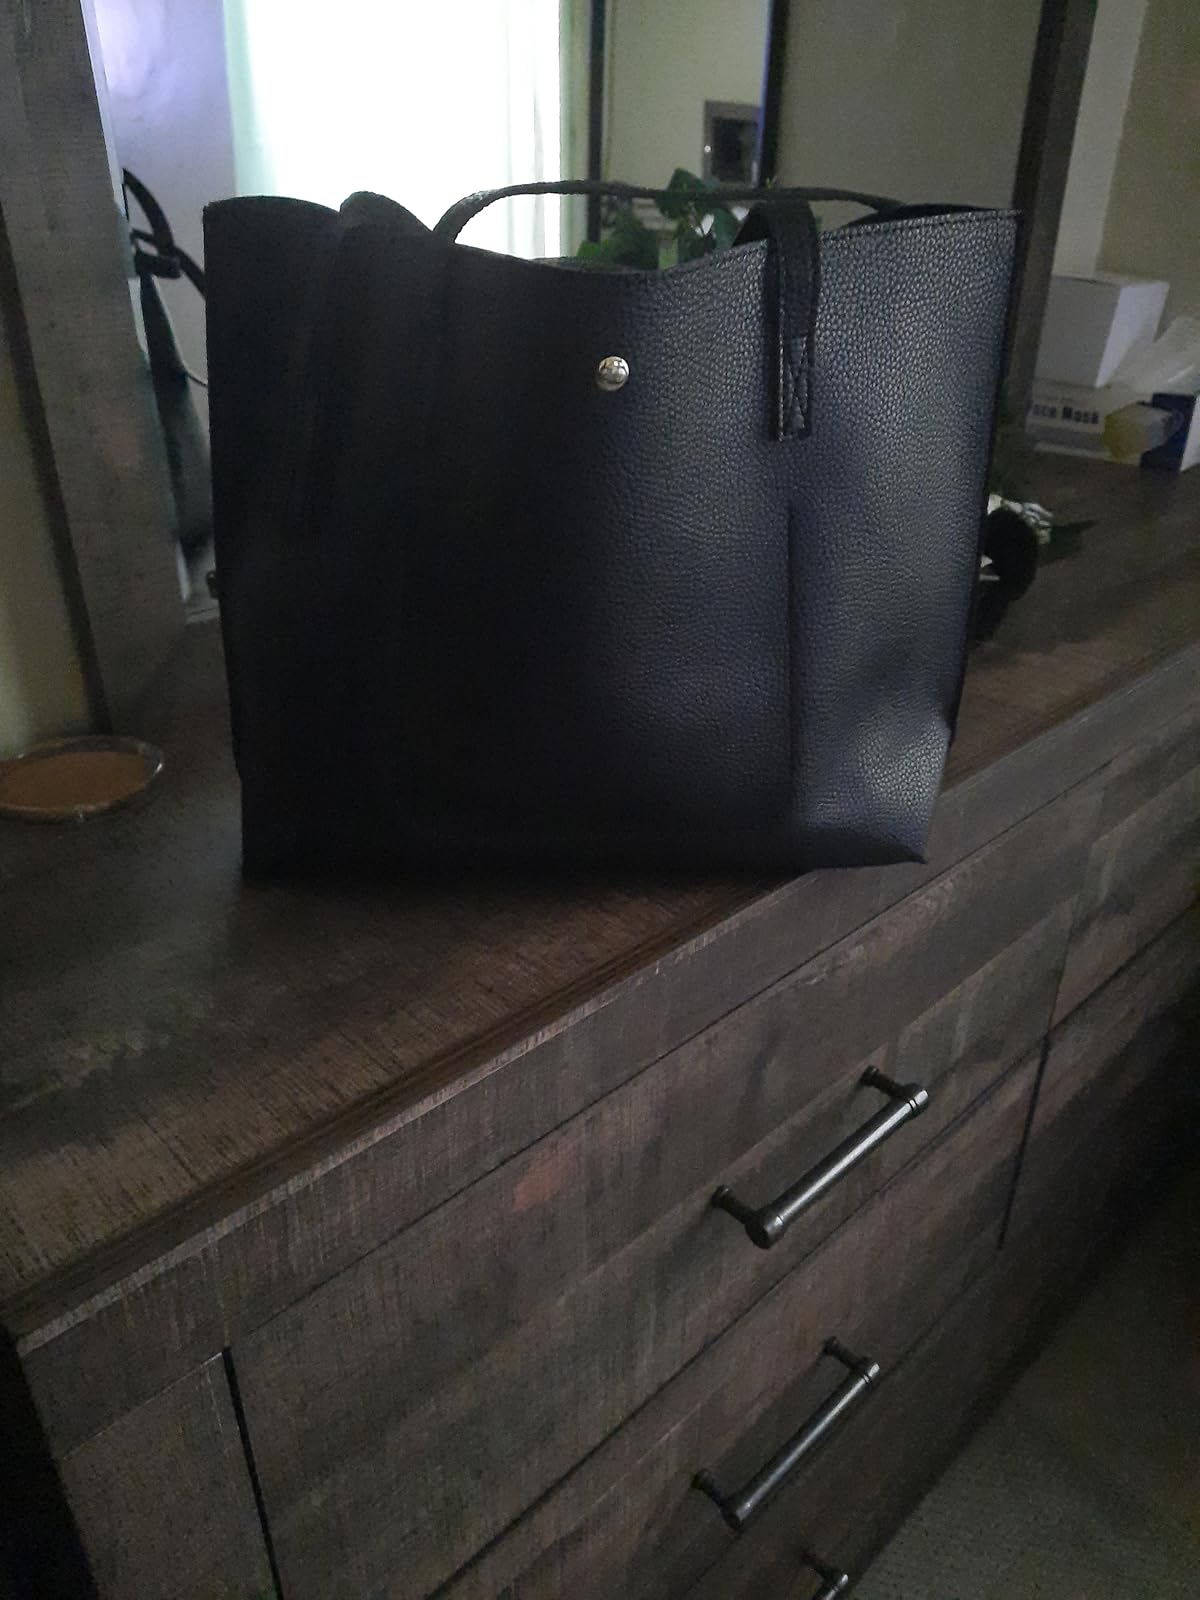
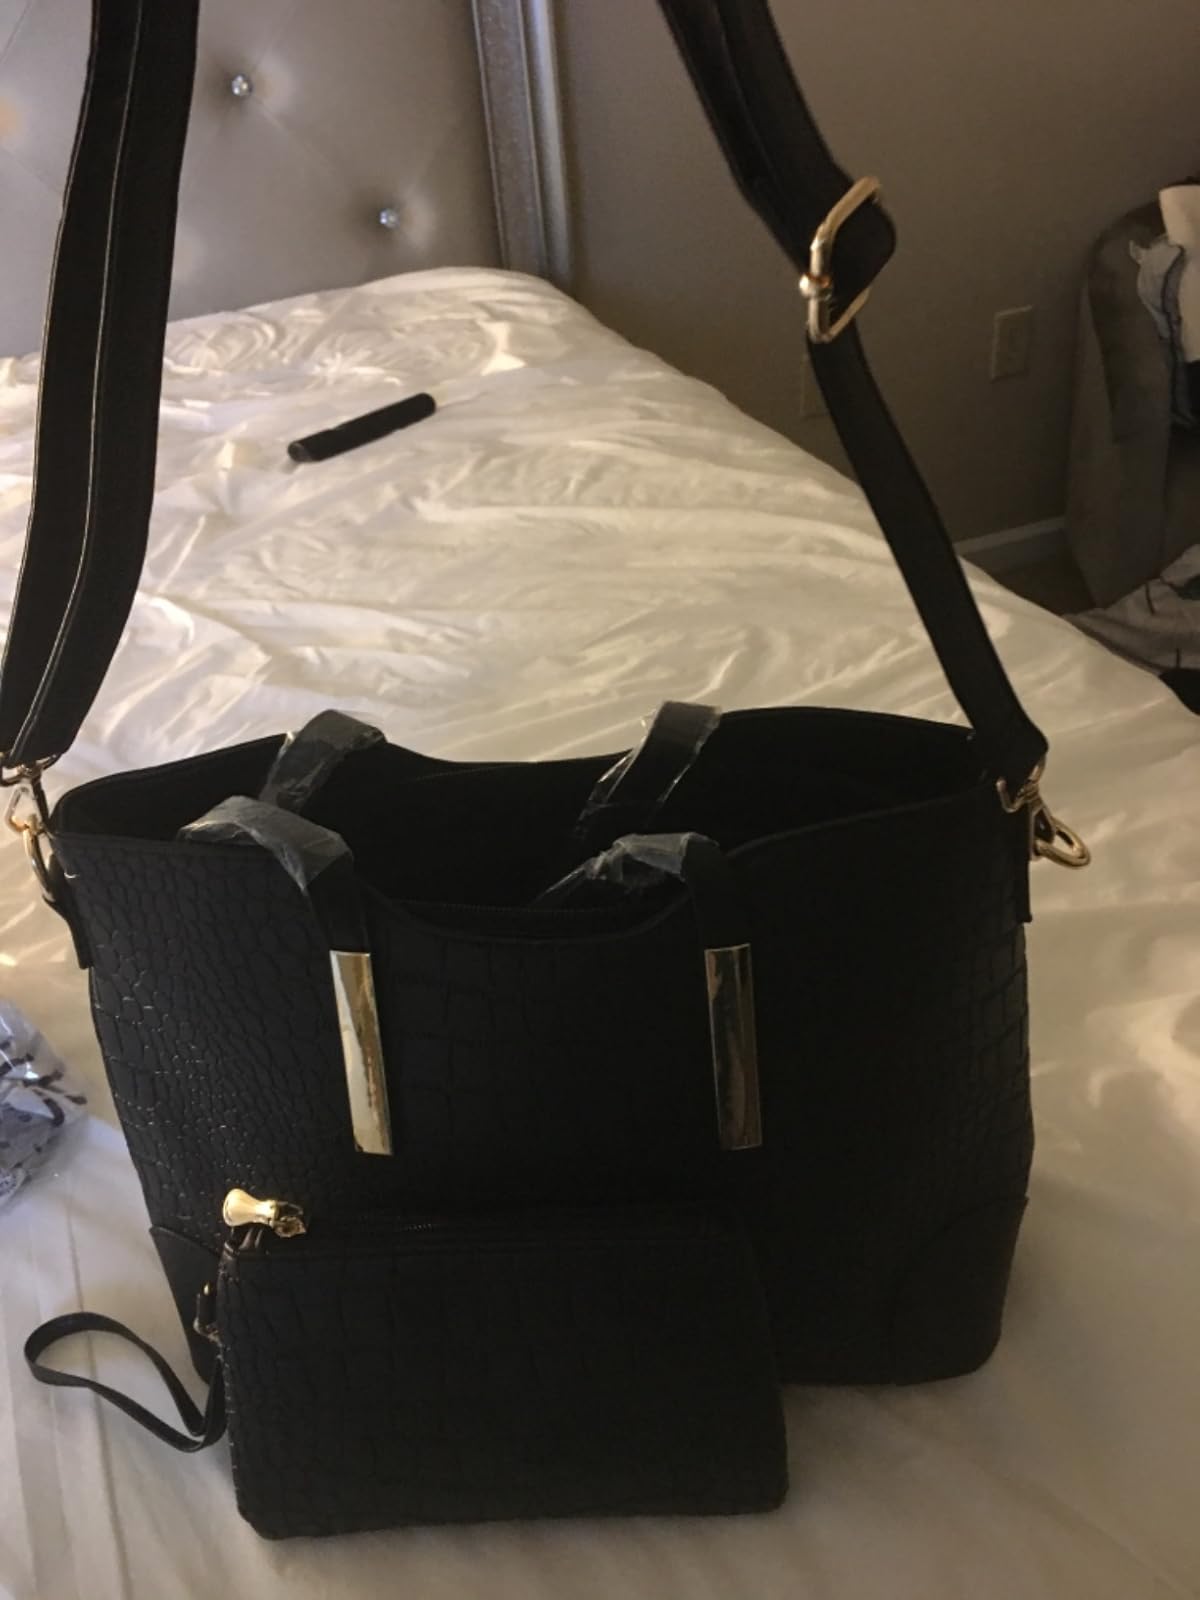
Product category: accessories_handbag
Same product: no